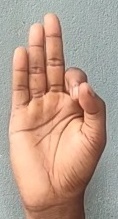
ASL sign: F